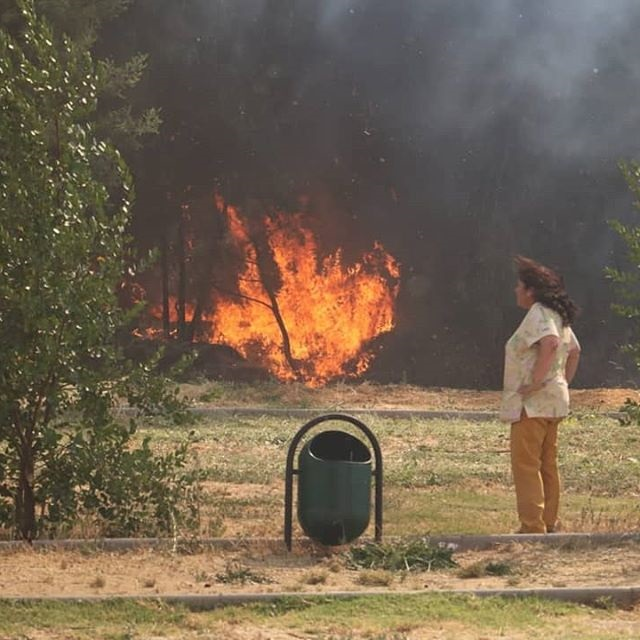
Fire: yes
Smoke: yes